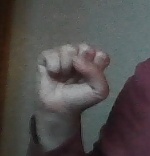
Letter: saad